Hog Island, Philadelphia

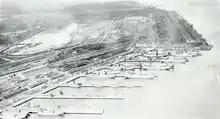
Air view of Emergency Fleet Corporation's Hog Island yard 1920.

In 1917, as part of the World War I effort, the U.S. government contracted American International Shipbuilding Corp. to build ships and a shipyard at Hog Island. At the time, Hog Island was the largest shipyard in the world, with 50 slipways.